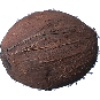
Label: cocos